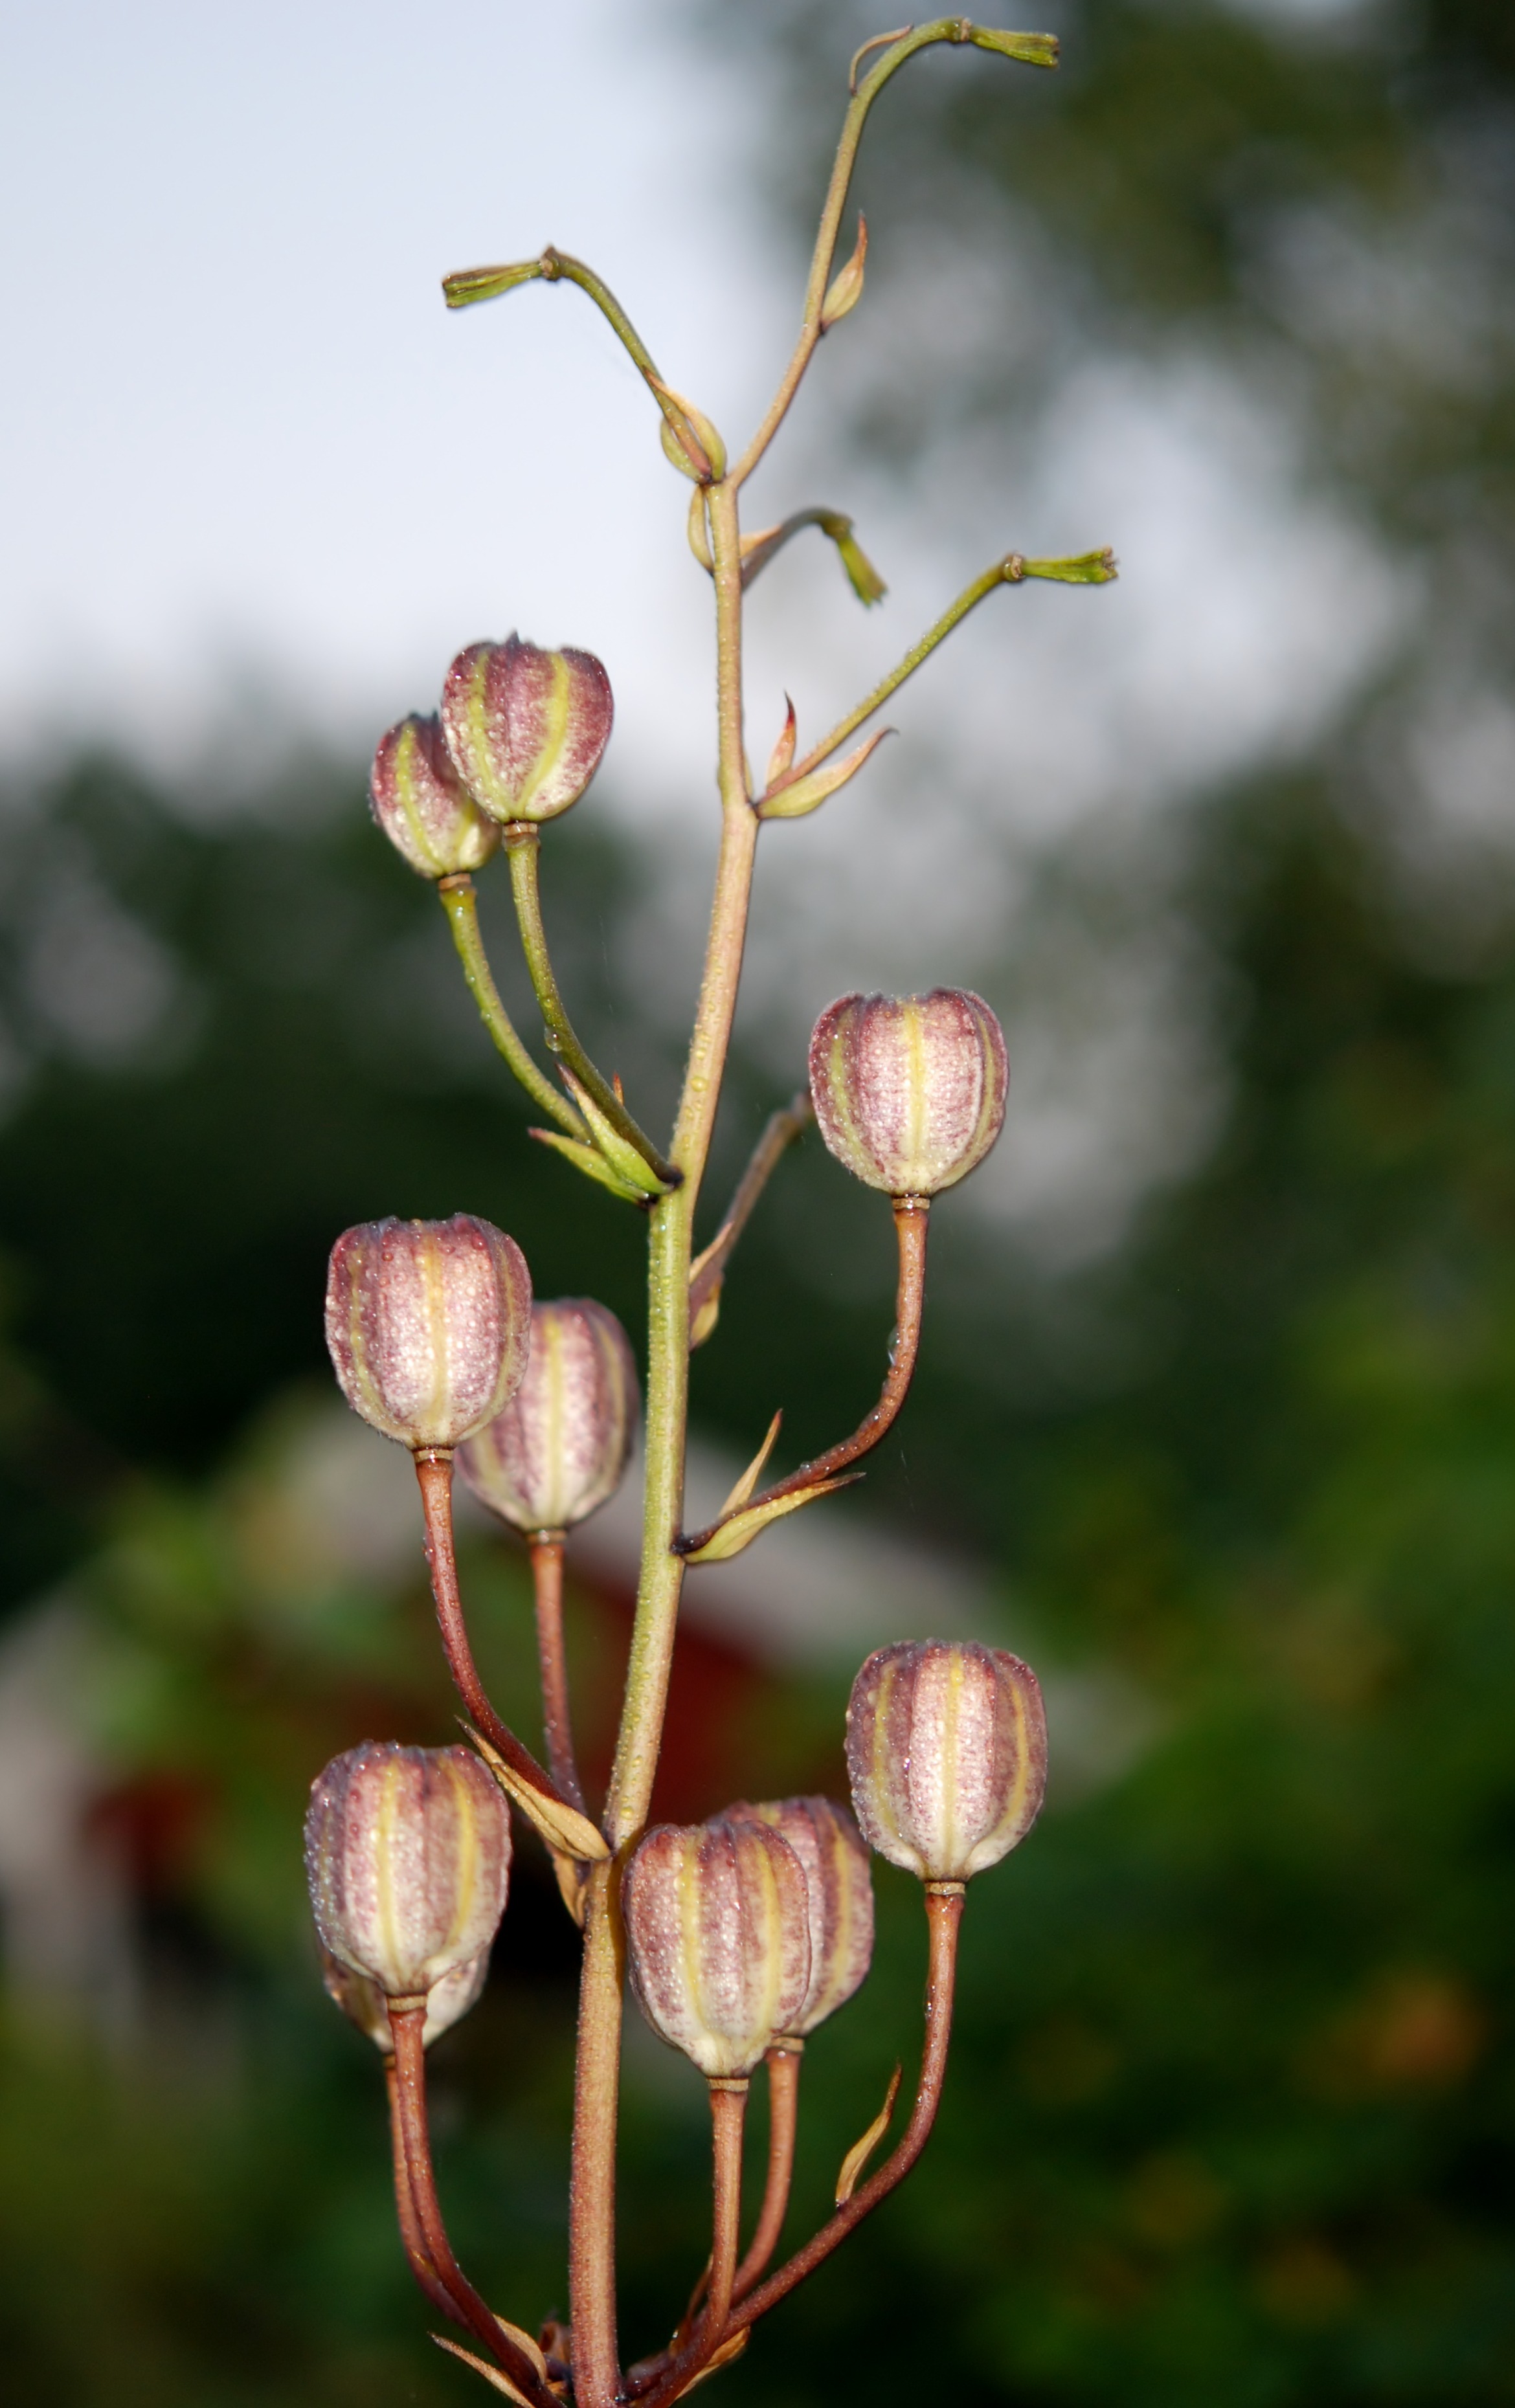
tree, nature, branch, blossom, plant, stem, leaf, flower, petal, bloom, floral, environment, herb, natural, autumn, botany, agriculture, flora, botanical, twig, wildflower, outdoors, vegetation, shrub, horticulture, bud, organic, macro photography, flowering plant, plant stem, land plant